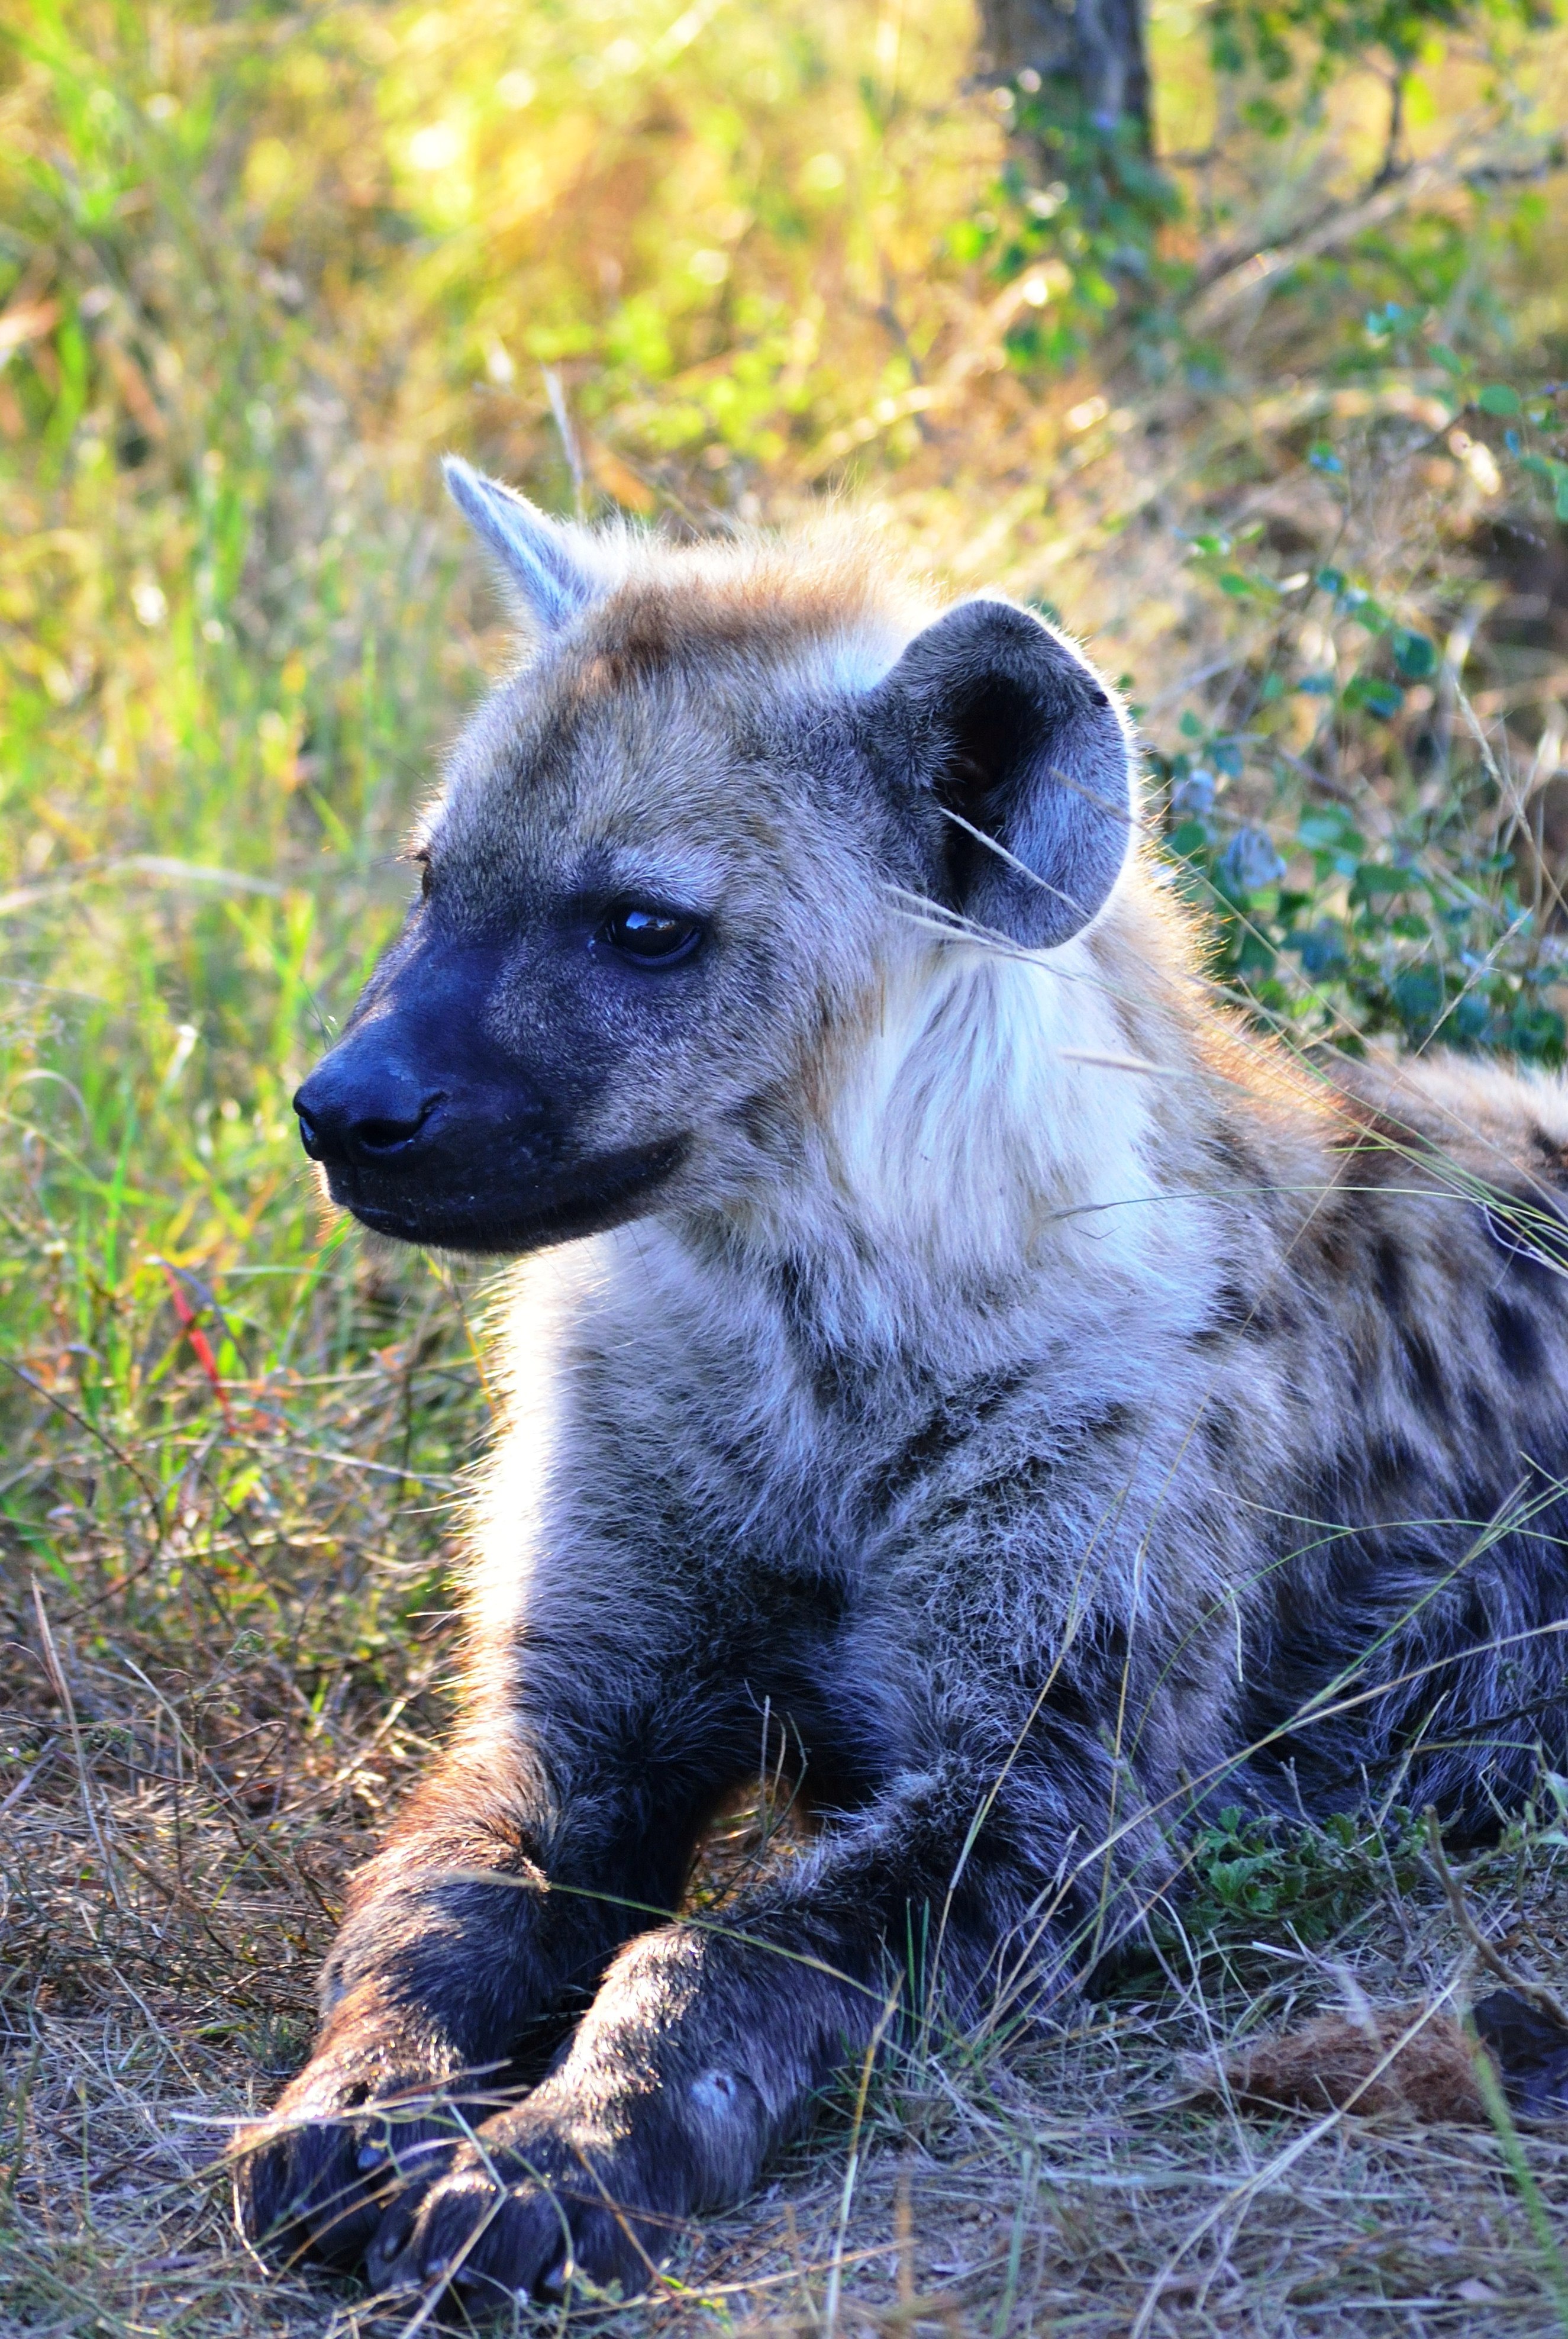
nature, wilderness, animal, travel, wildlife, wild, bush, young, africa, mammal, predator, fauna, savanna, spotted, vertebrate, carnivore, african, hyena, safari, scavenger, south africa, kruger national park, hyaena, spotted hyena